Sylvan Goldman

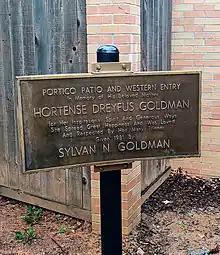

Goldman and his wife were known for their philanthropy. As a patron of the arts he contributed many works of art to Oklahoma institutions. He gave time and money to the National Conference of Christians and Jews at the Southwest Center for Human Relations at the University of Oklahoma. He received many honors, including honorary chief of the Pawnee Indian Tribe (1950), the Eleanor Roosevelt Humanities Award (1965), a Distinguished Service Citation from the University of Oklahoma (1971), induction into the Oklahoma Hall of Fame (1971), and an honorary doctor of law degree from Oklahoma City University (1974). In 1981 he funded the construction of the portico and western entry of Temple B'nai Israel (Oklahoma City). In January 1983 the Oklahoma Blood Institute moved to the Sylvan N. Goldman Center, located at 1001 North Lincoln Boulevard and named for Goldman, who donated $1.5 million for the center.